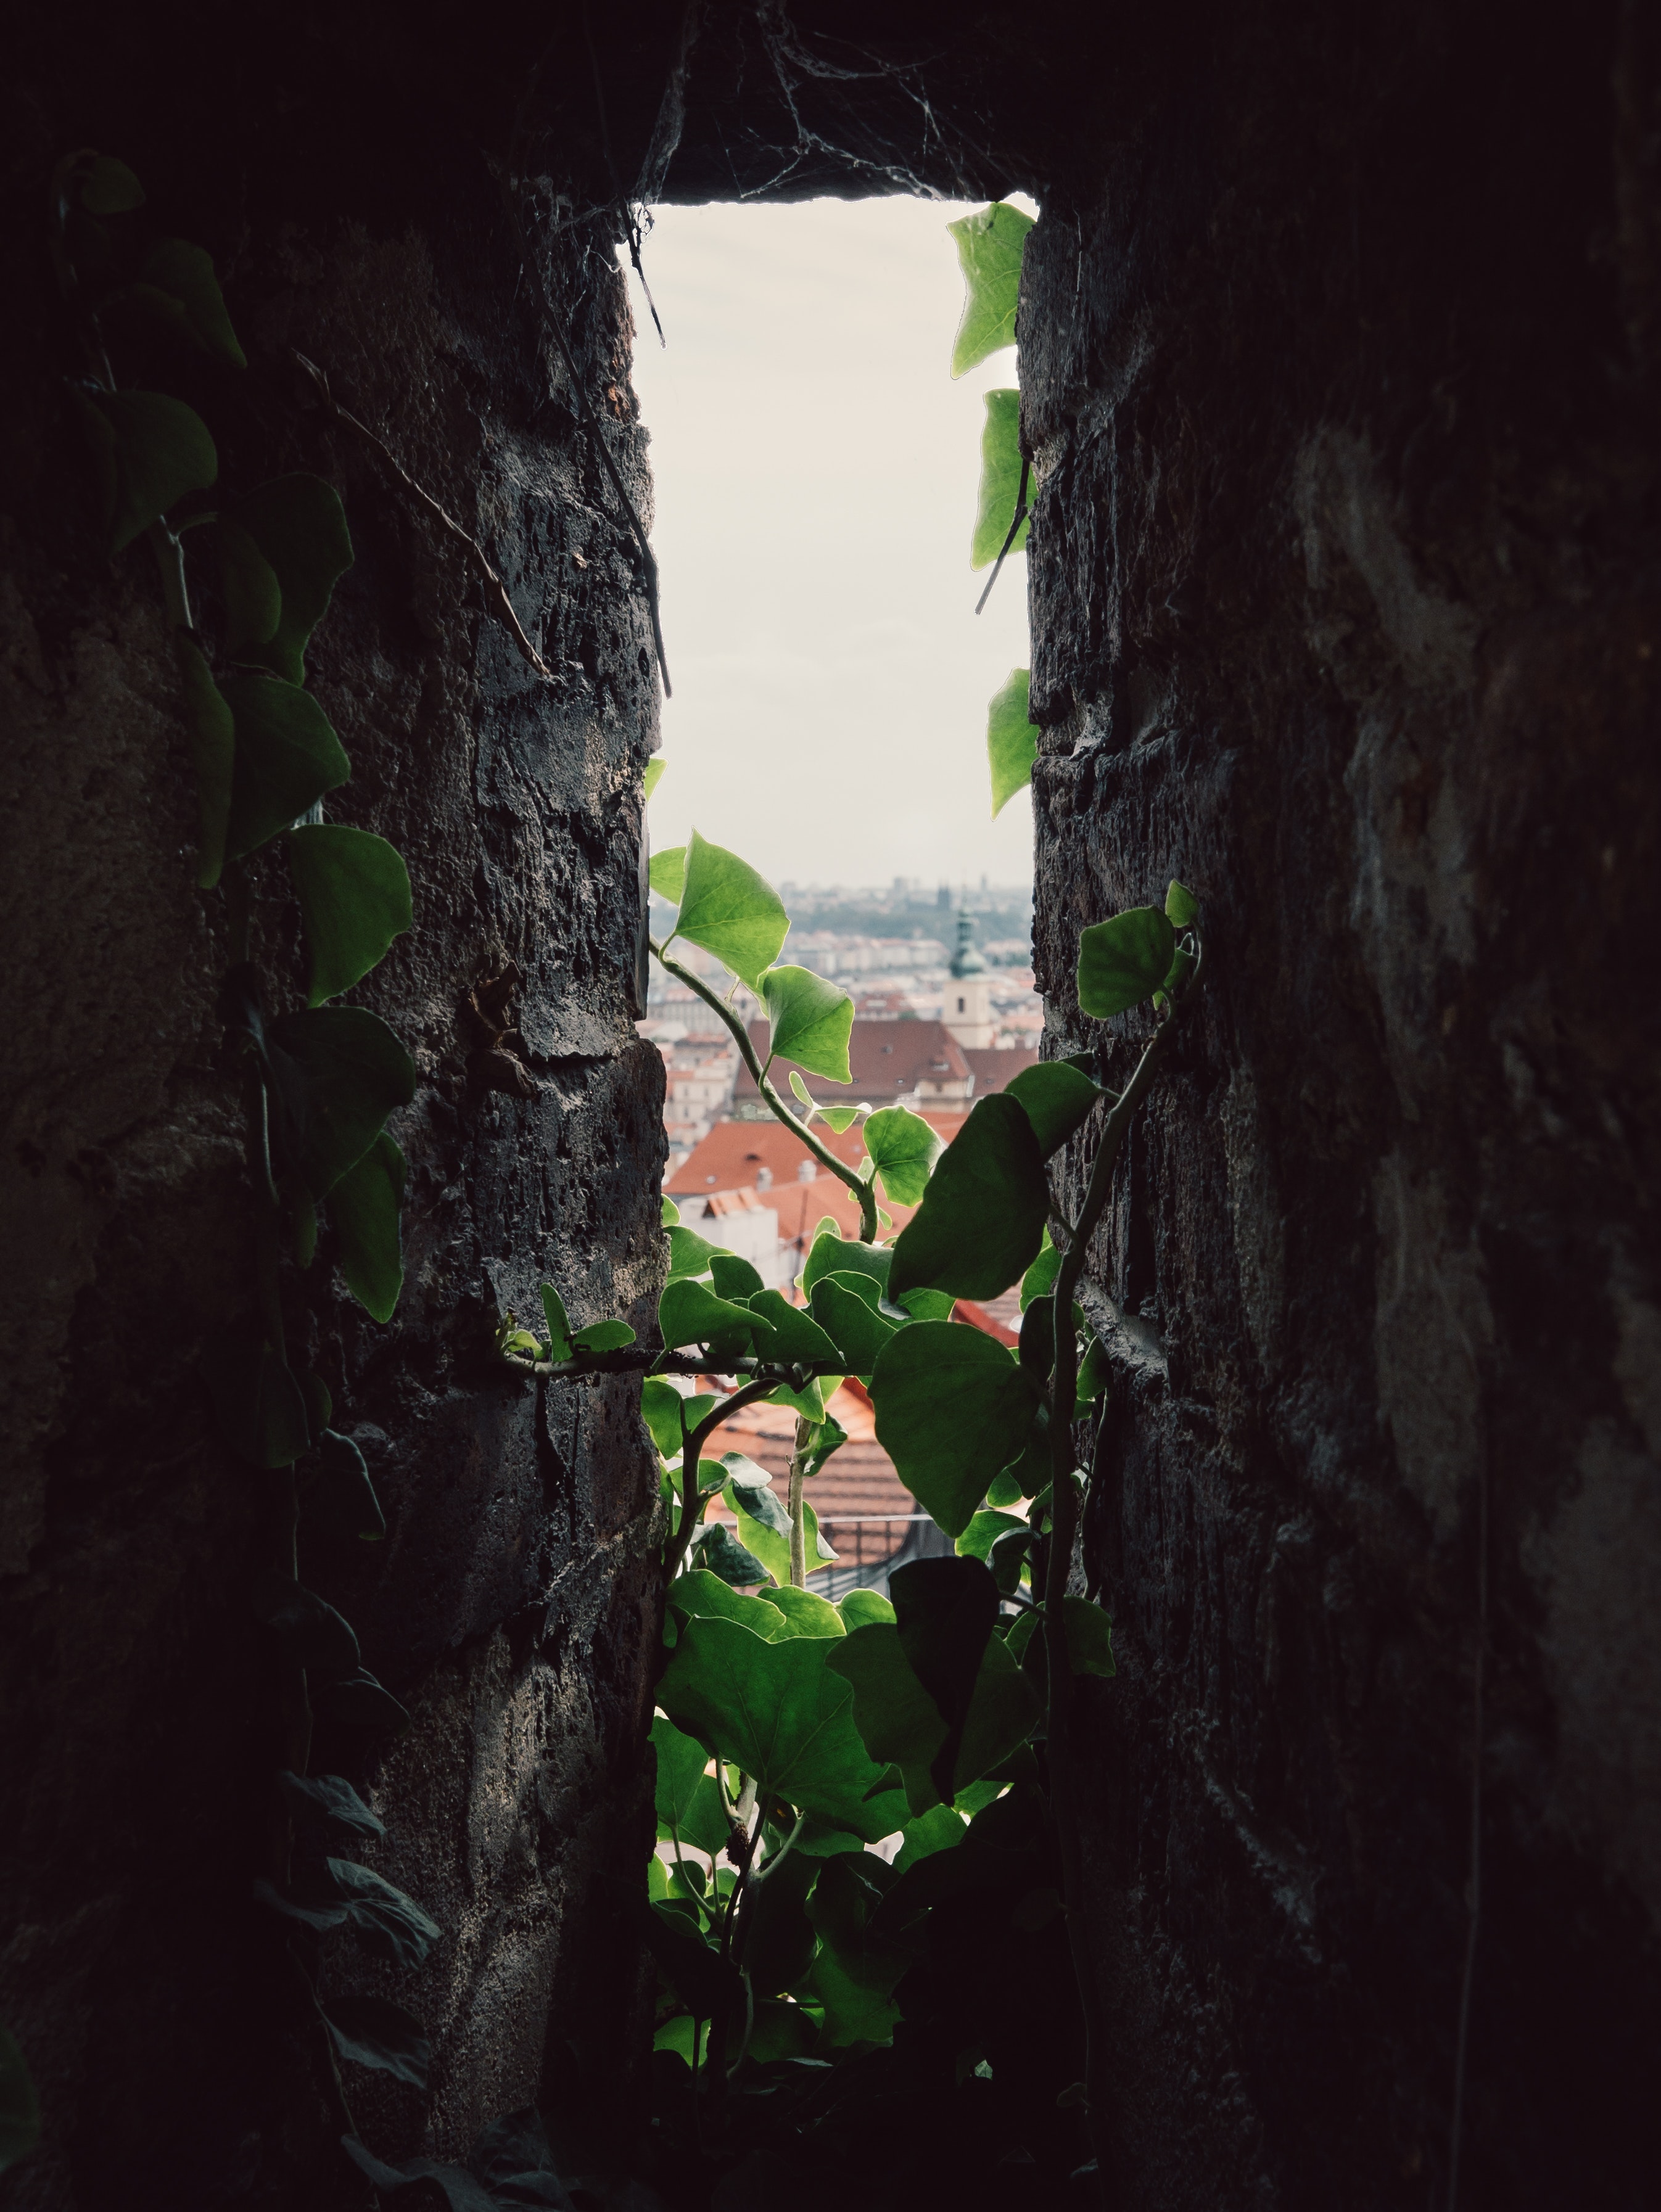
green, vegetation, wall, tree, leaf, light, branch, sunlight, sky, plant, window, grass, adaptation, forest, architecture, ruins, photography, Tints and shades, twig, house, trunk, rock, jungle